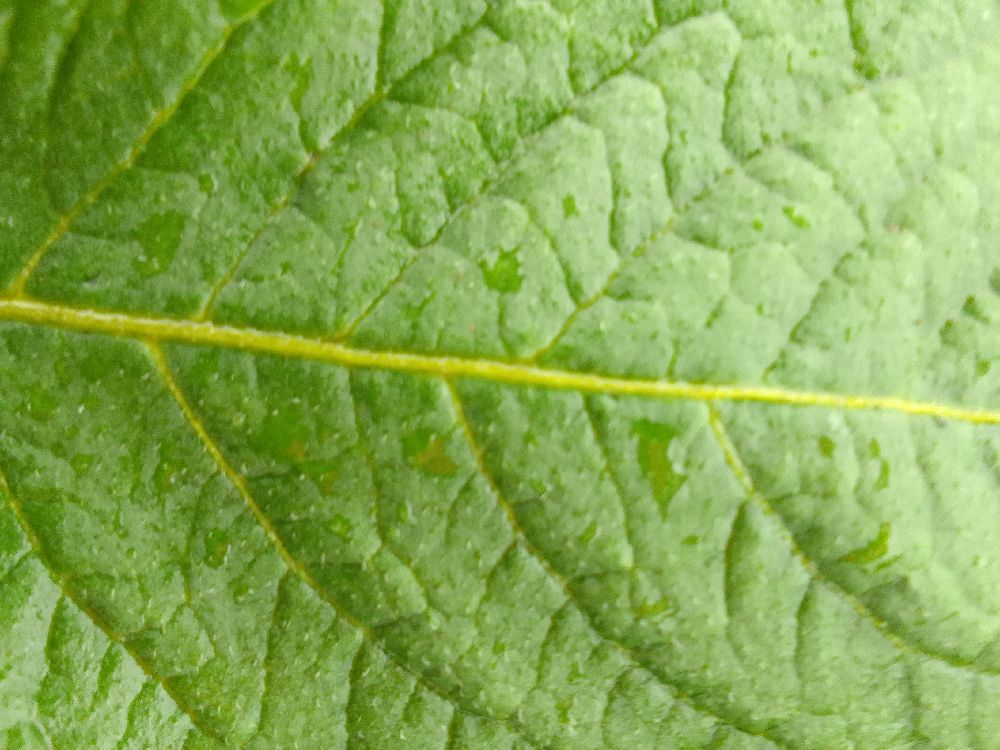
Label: Healthy